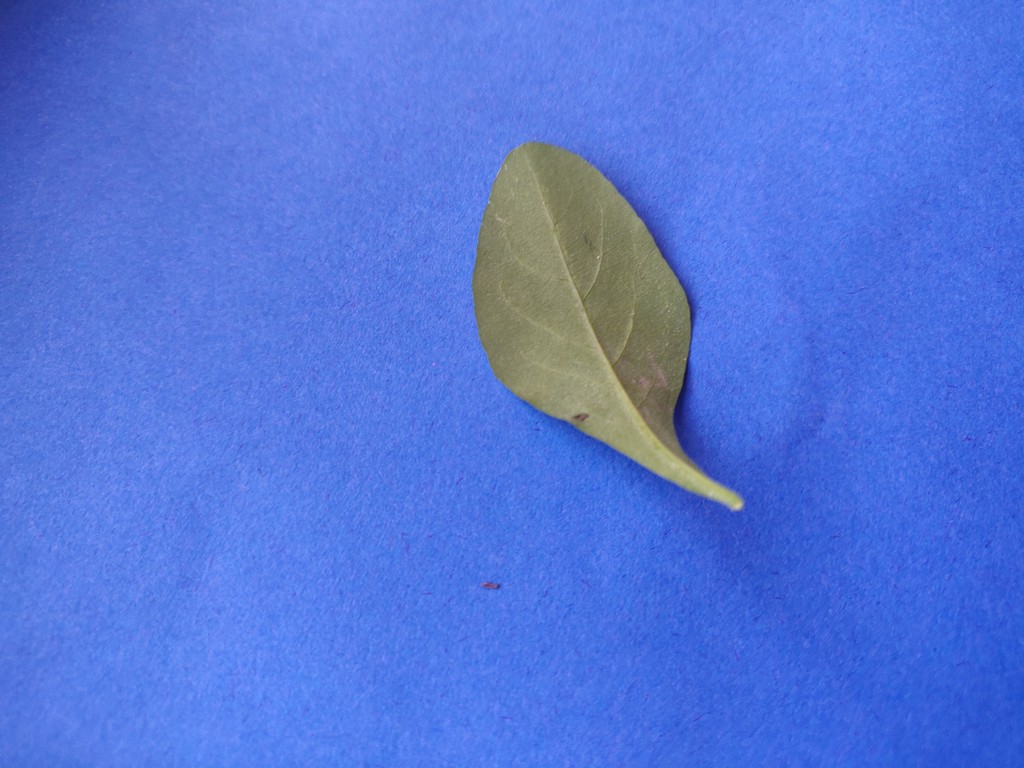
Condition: Healthy
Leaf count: single
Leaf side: back